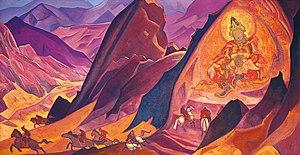
L'Homme de fer est une statue tibétaine taillée dans un fragment de météorite de la classe des ataxites. Mesurant 24 cm de haut pour une masse de 10,6 kg environ, elle représenterait la divinité bouddhique Vaiśravaṇa, aurait été réalisée vers le XIᵉ siècle et serait issue de la culture bön. Selon Achim Bayer, un expert du bouddhisme, il s'agirait d'un faux, fabriqué au XXᵉ siècle.